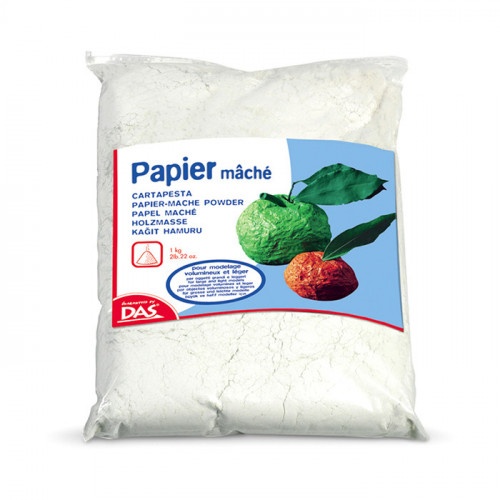
Das Powdered Cellulose 1KG
A world of creativity. From masks to set design, let loose your imagination any create anything you want with DAS Papier-mâché! The cellulose-based, wood powder mix just needs water to make a paste, and is very easy to work. It is an ideal substitute for traditional papier-mâché, producing excellent results.
Brand: Das
Category: Arts & Entertainment > Hobbies & Creative Arts > Arts & Crafts > Art & Crafting Materials > Pottery & Sculpting Materials > Papier Mache Mixes